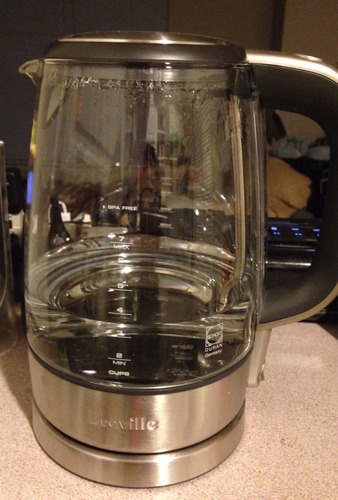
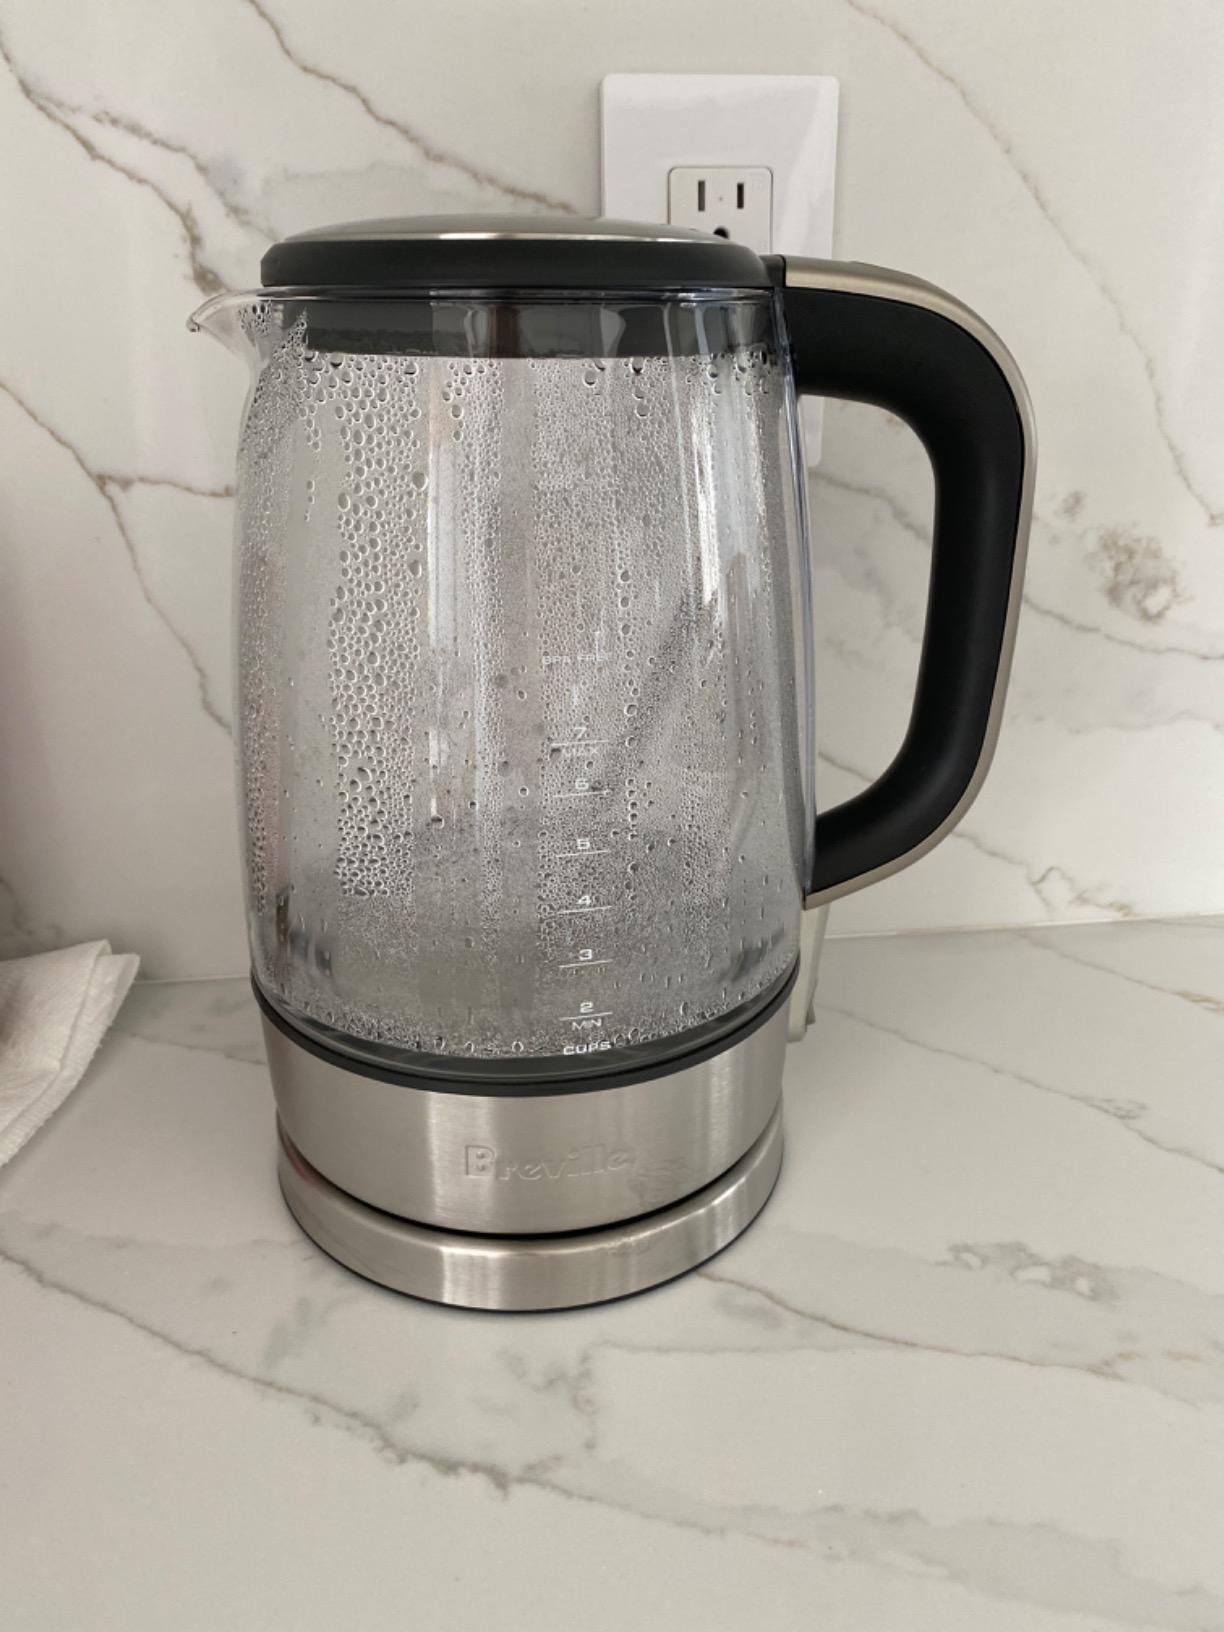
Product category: items_kettle
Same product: yes